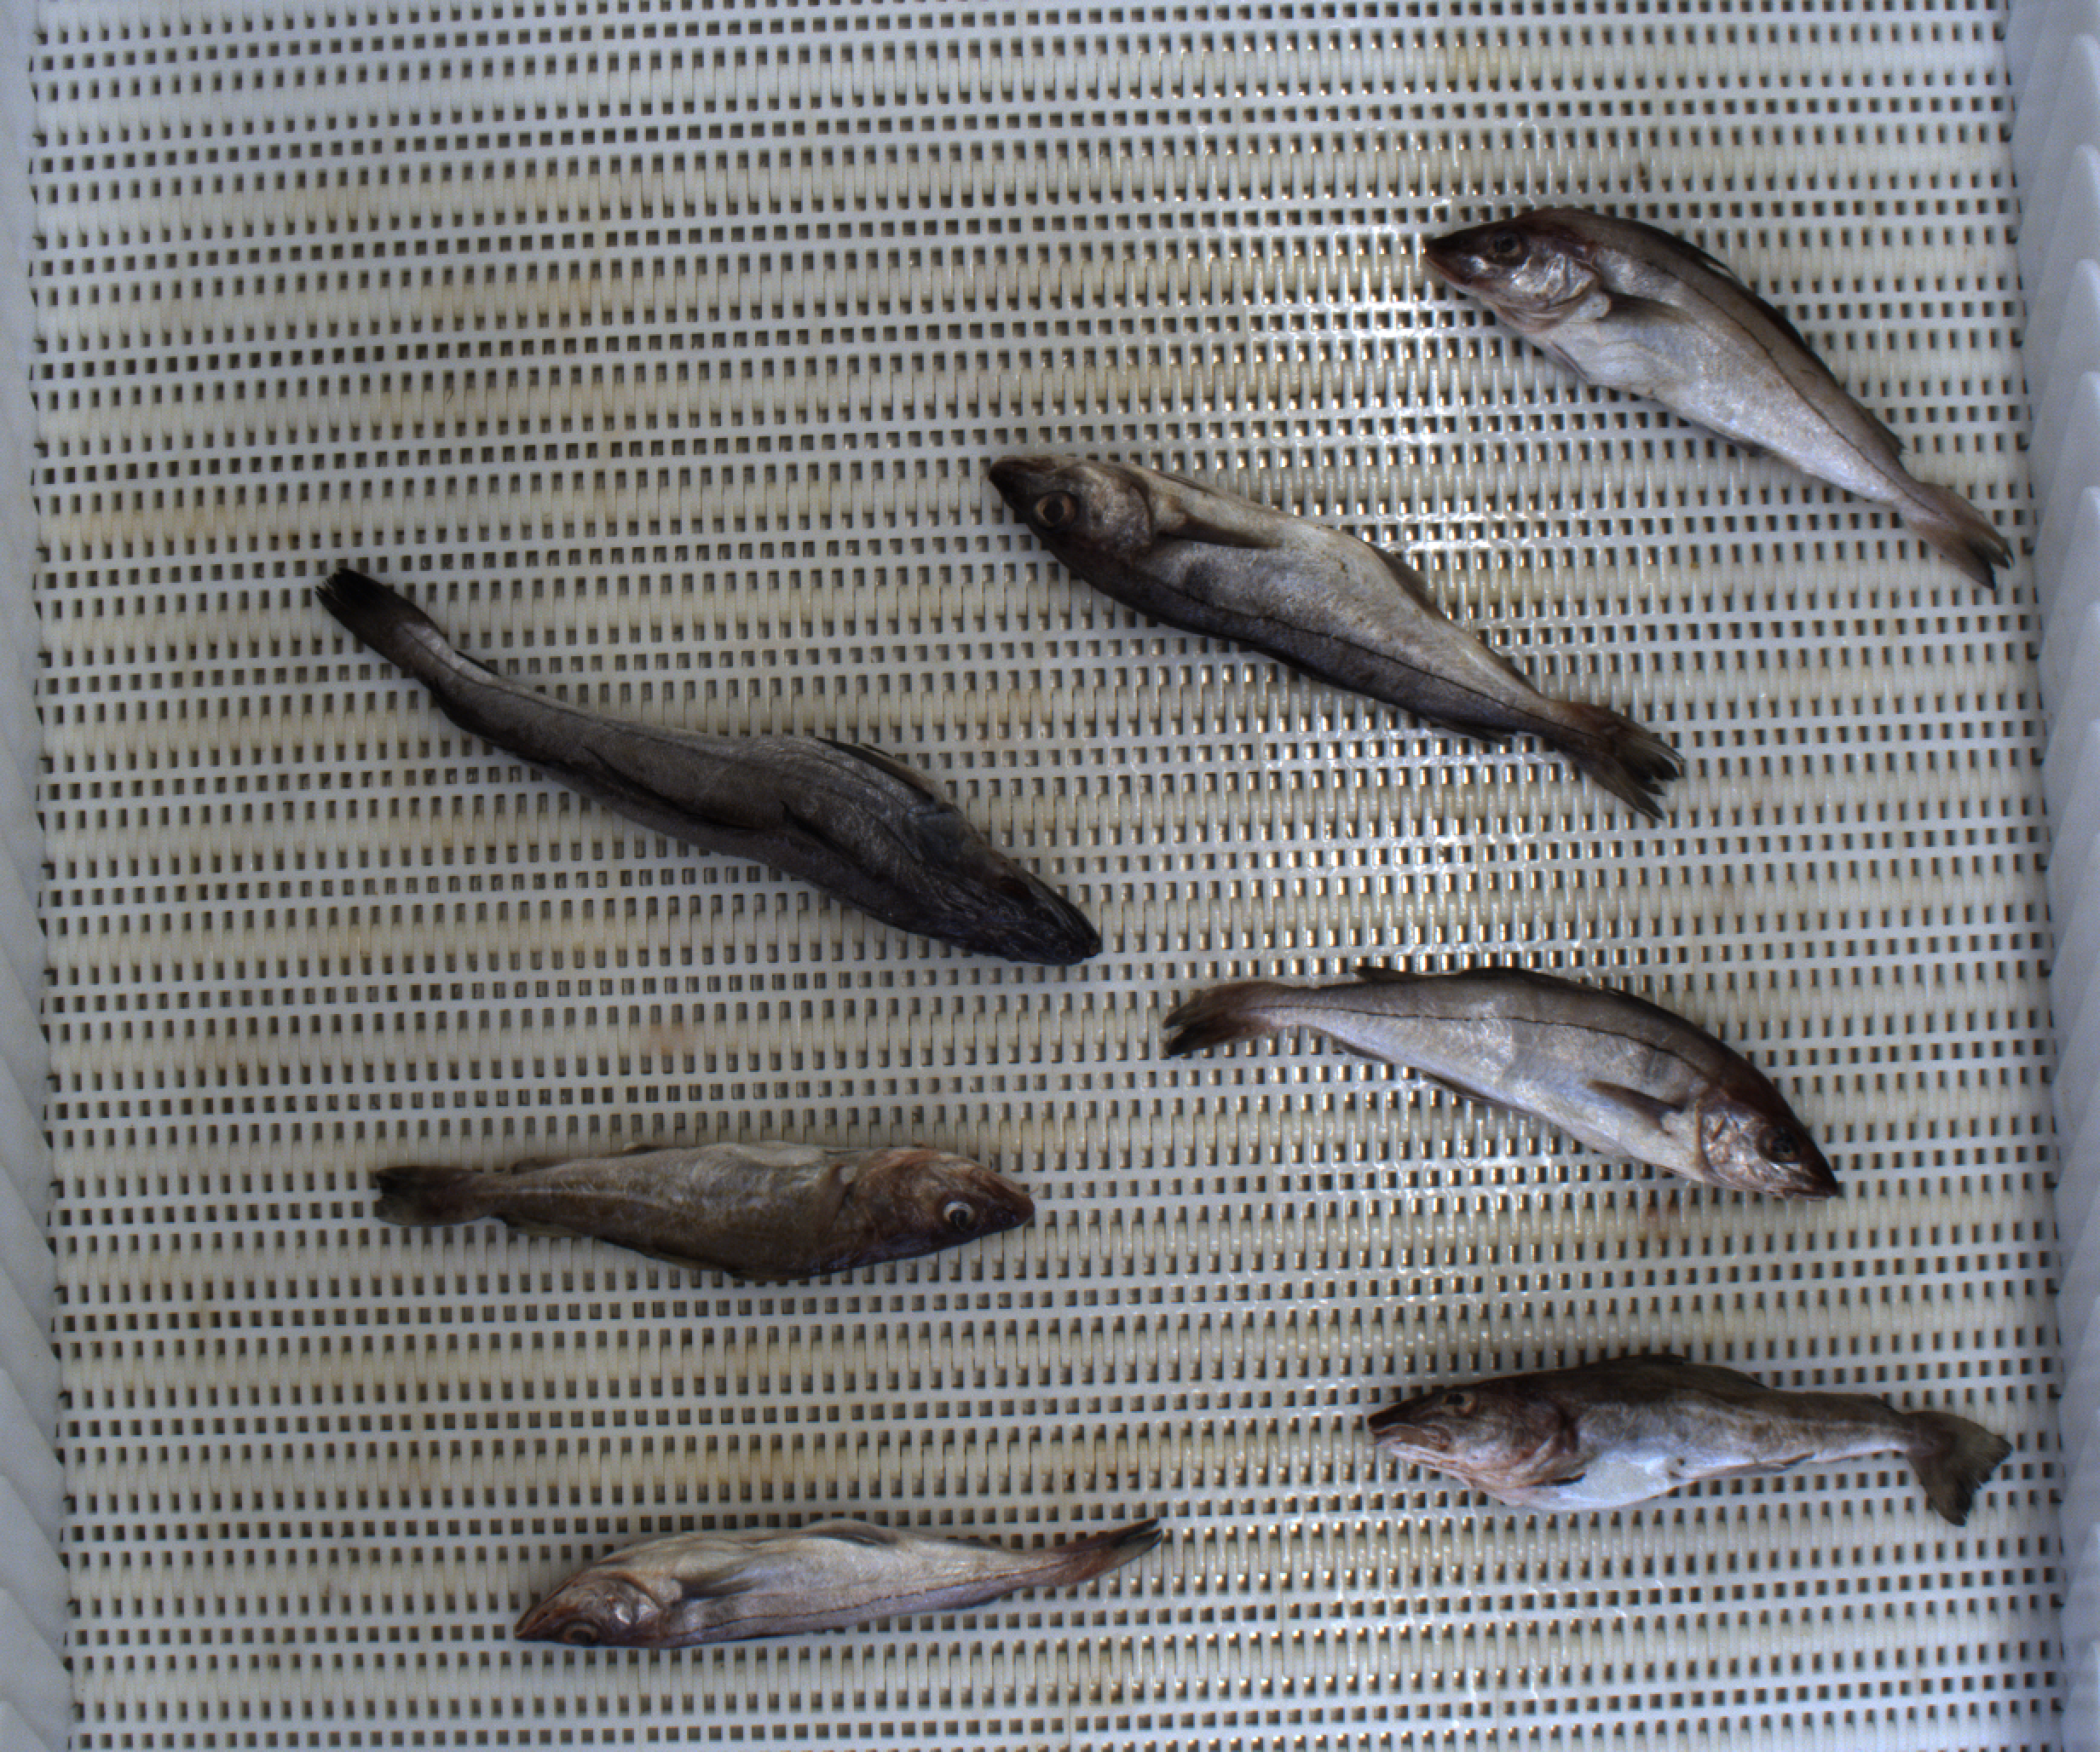
Total fish: 7
Cod: 2
Haddock: 4
Whiting: 0
Hake: 1
Horse mackerel: 0
Saithe: 0
Other: 0